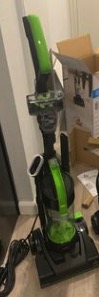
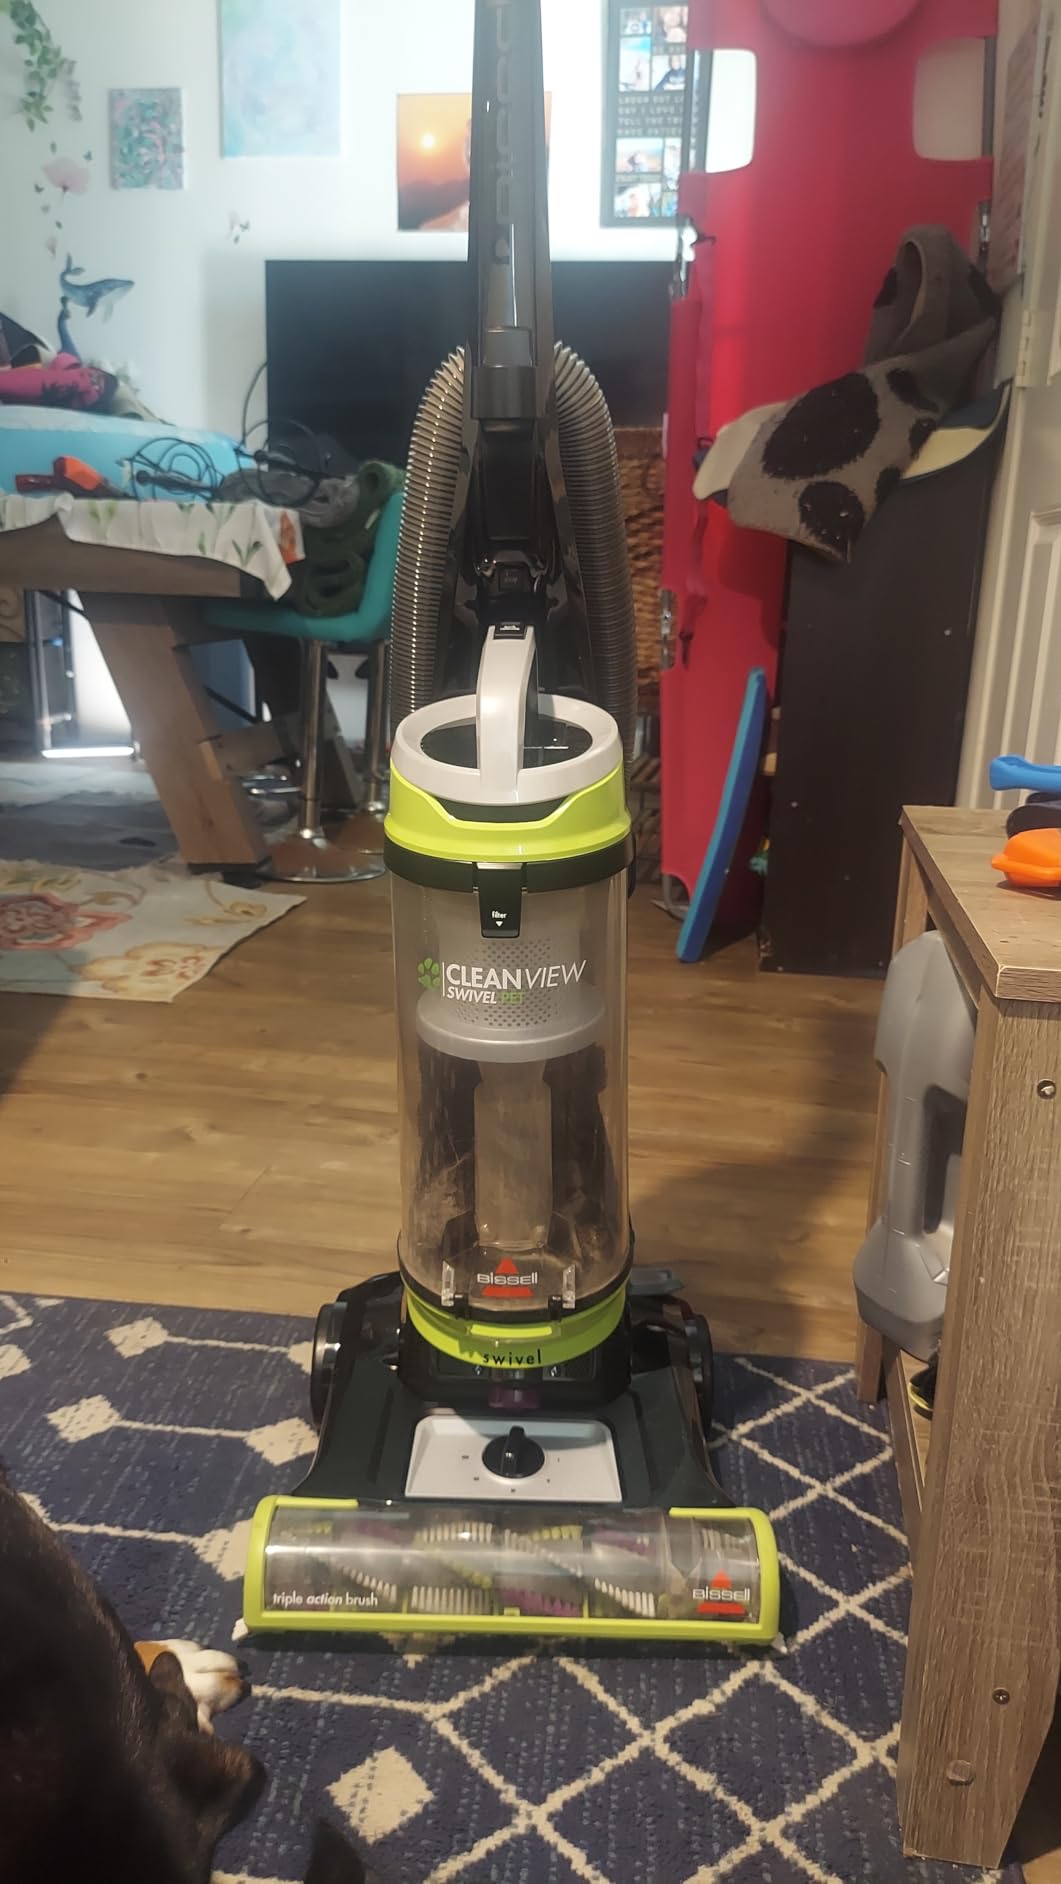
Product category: items_vacuum
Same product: no